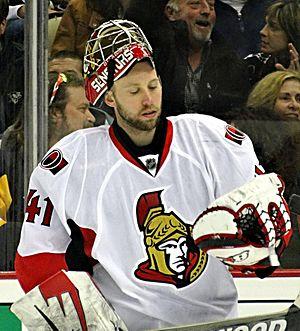
Craig Anderson est un joueur professionnel américain de hockey sur glace.
Les séries éliminatoires de la Coupe Stanley 2015 sont la partie finale de la saison de hockey sur glace de la Ligue nationale de hockey et font suite à la saison régulière 2014-2015. Les premiers matchs ont lieu le 15 avril 2015.